Digimon World

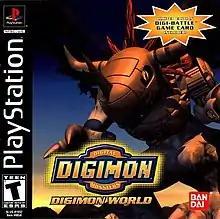
North American boxart

is a role-playing video game developed by BEC and published by Bandai for the PlayStation. It's the first game in the "Digimon World" series, followed by various sequels released for the PlayStation and other platforms. The story focuses on a human brought to File City on File Island by Jijimon to save the island. Digimon have been losing their memories and becoming feral and the city has fallen into disarray. The goal of the player, who is represented by an unnamed young boy, is to save the island by helping Digimon recover their memory and return to the city.